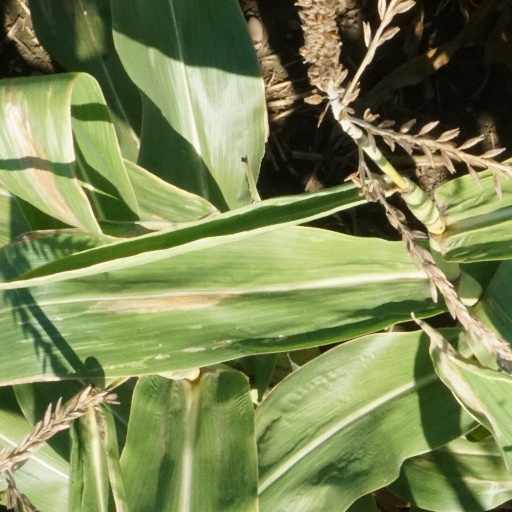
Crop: maize; corn